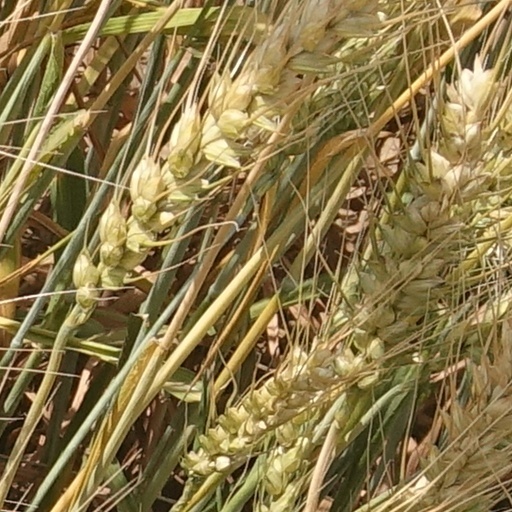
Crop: wheat